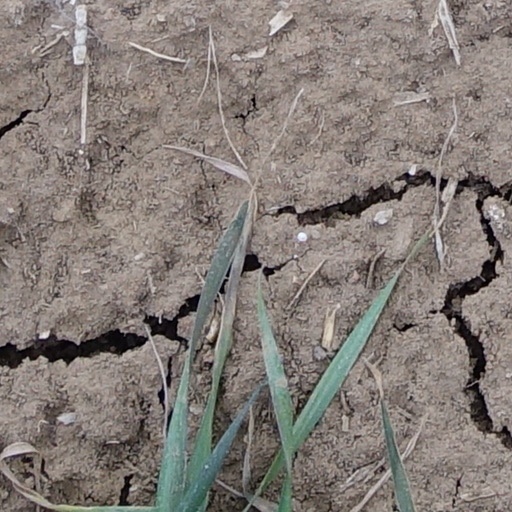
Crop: wheat